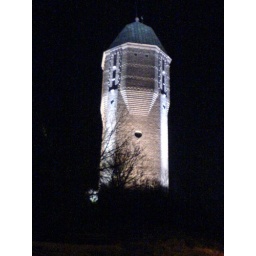
The old water tower in Hagalund is illuminated at night